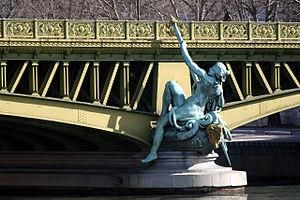
Jean-Antoine Injalbert (français, 1845-1933): Le Commerce, 1897, figure monumentale en bronze, Paris, Pont Mirabeau.
Le 15ᵉ arrondissement de Paris est l’un des vingt arrondissements de Paris. Il est situé sur la rive gauche de la Seine, dans le sud-ouest de la ville, et est le résultat de l’annexion des communes de Vaugirard et de Grenelle en 1860. Il s’agit du plus peuplé des arrondissements avec 235 178 habitants en 2017.